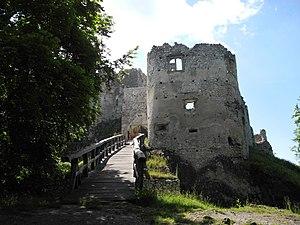
Uhrovské Podhradie est un village de Slovaquie situé dans la région de Trenčín.